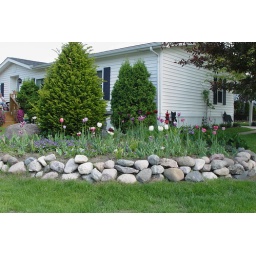
A nic flower bed I found by a manufactured home.